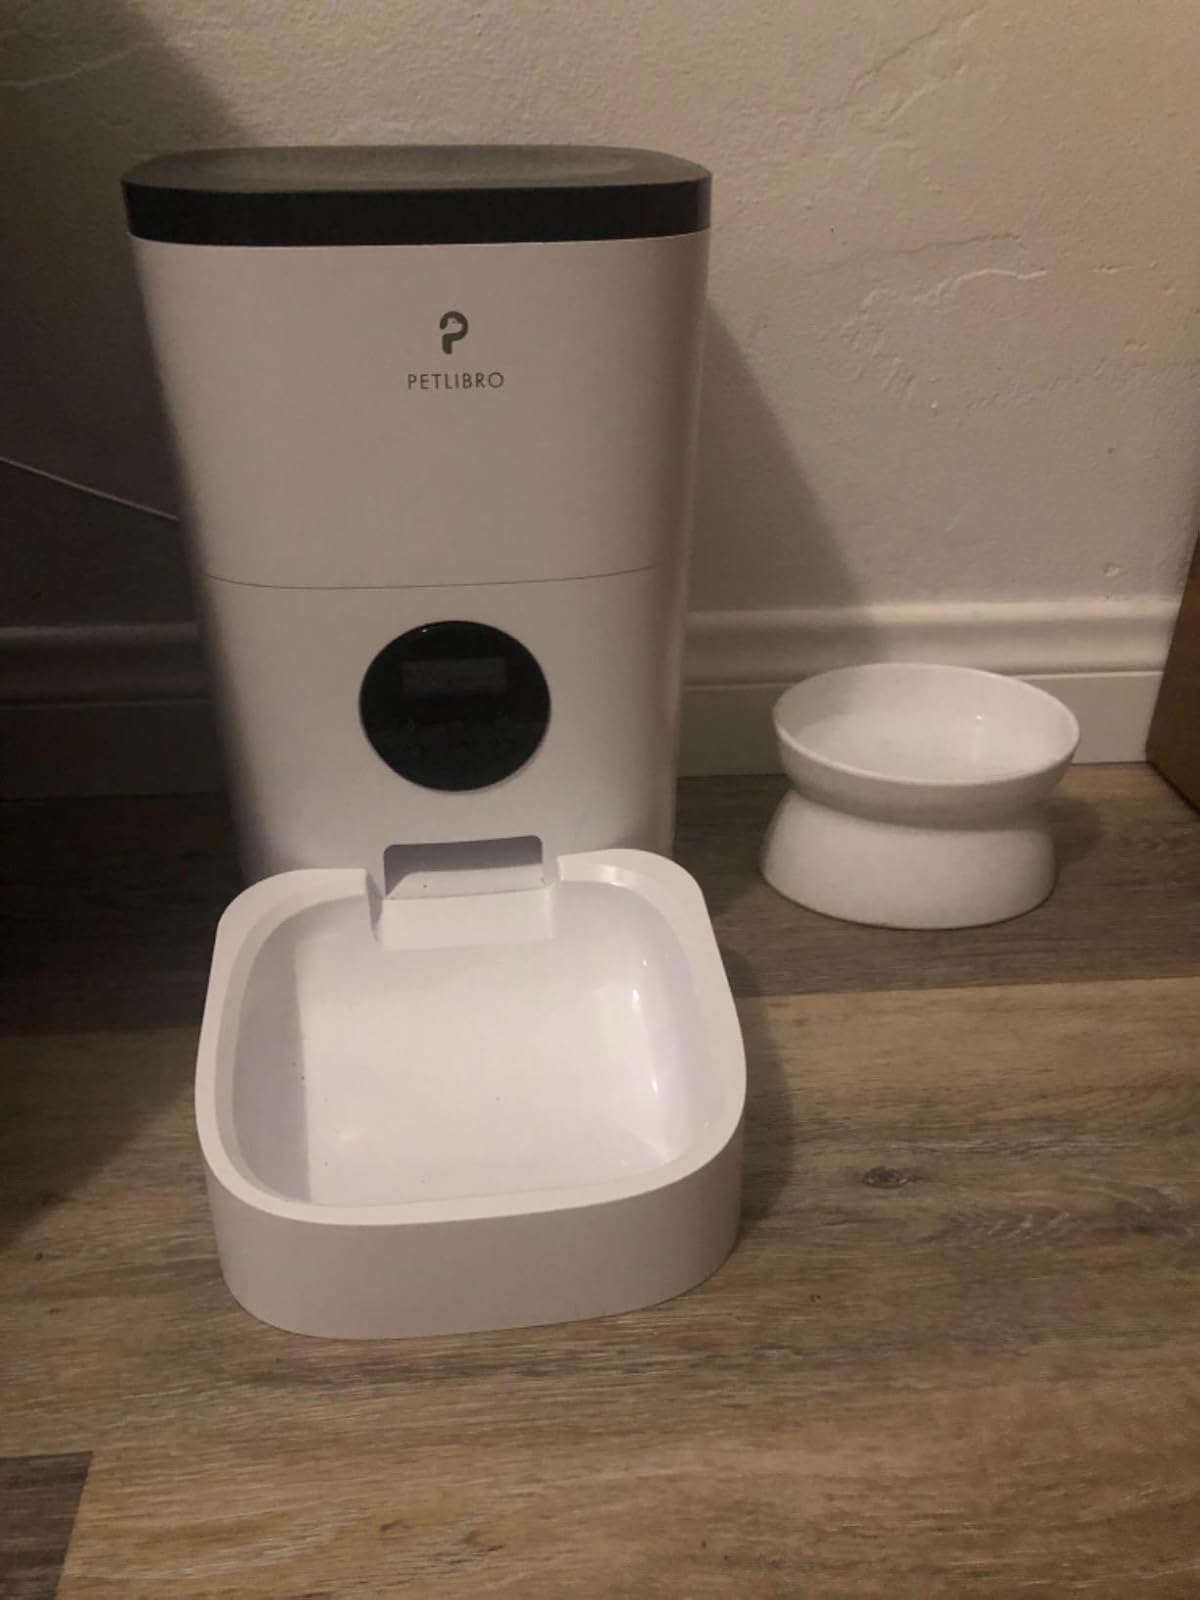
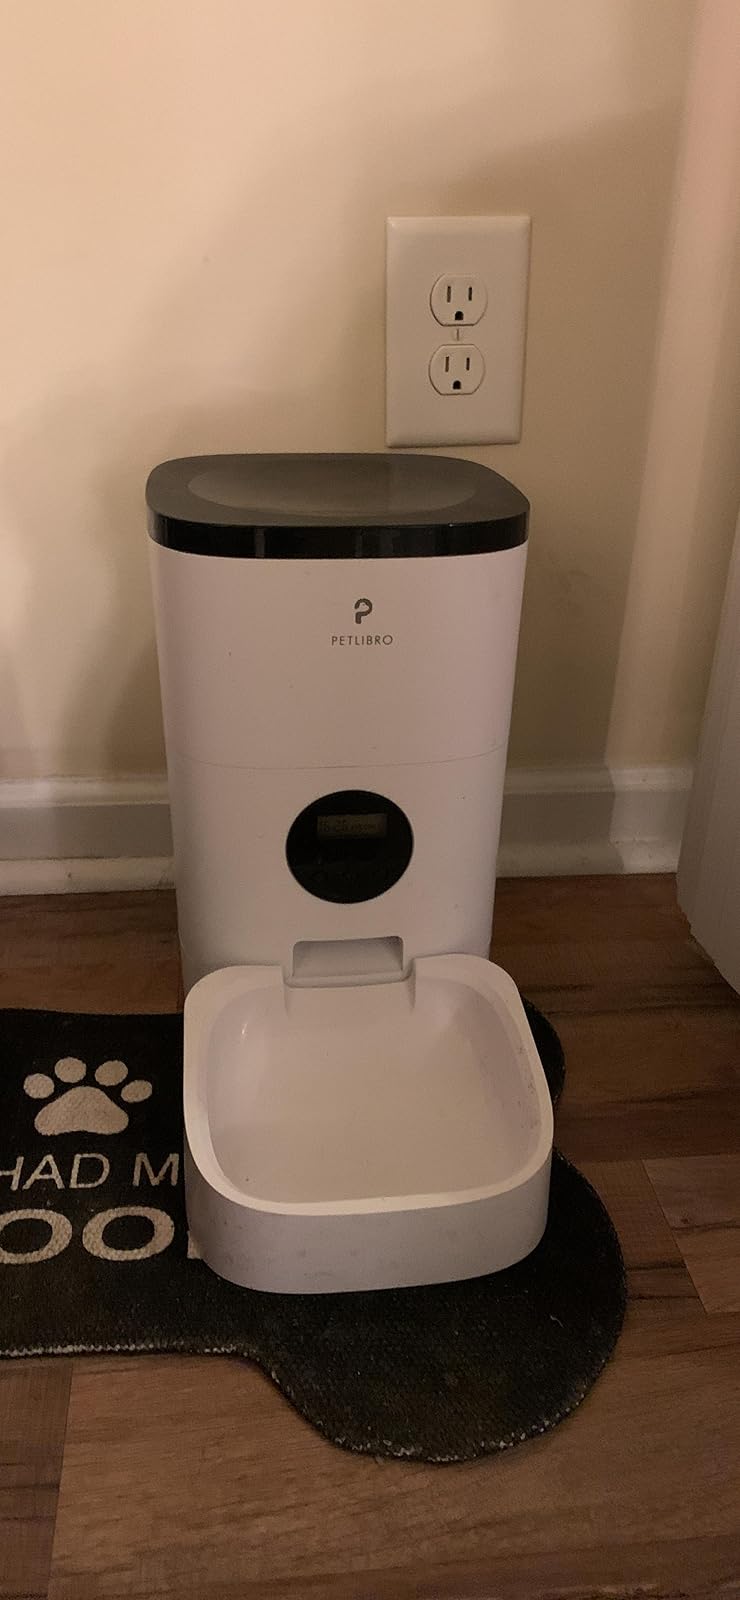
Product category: items_feeder
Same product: yes